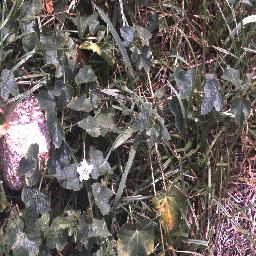
Label: negative